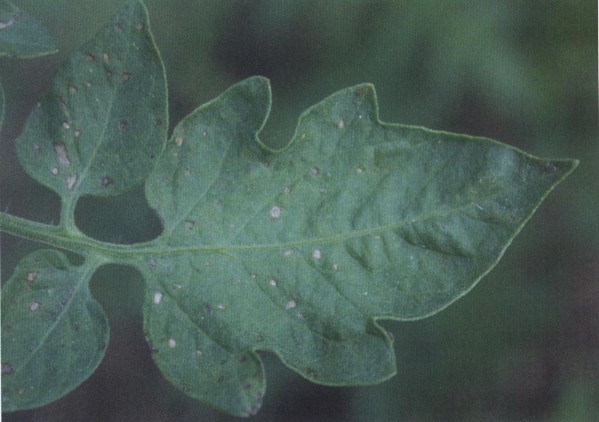
Plant: Tomato
Disease: tomato septoria leaf spot